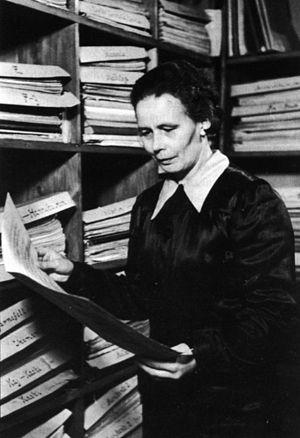
Helvi Lemmikki Leiviskä est une compositrice finlandaise, écrivain, professeur de musique et bibliothécaire à l'Académie Sibelius.